Duets (film)

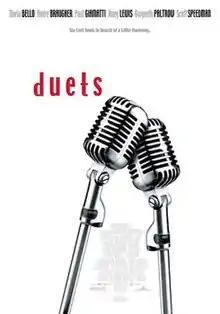
Theatrical release poster

Duets is a 2000 American road trip musical comedy drama film co-produced and directed by Bruce Paltrow, and written by John Byrum. The motion picture features an ensemble cast with Gwyneth Paltrow, Huey Lewis, Paul Giamatti, Maria Bello, Angie Dickinson, Scott Speedman, and Andre Braugher among others. The movie "revolves around the little known world of karaoke competitions and the wayward characters who inhabit it."